Plagiophthalmosuchus

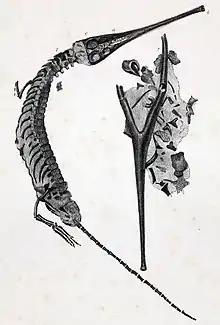
Lithograph of the holotype

Plagiophthalmosuchus is a genus of teleosauroid, known form the Early Jurassic (Early Toarcian) Whitby Mudstone Formation of Whitby, Yorkshire, UK, and Dudelange, Luxembourg. The type species, "P. gracilirostris", was originally named as a species of "Teleosaurus" in 1836, but then it was moved to "Steneosaurus" in 1961, but it was again moved to its own genus in 2020.